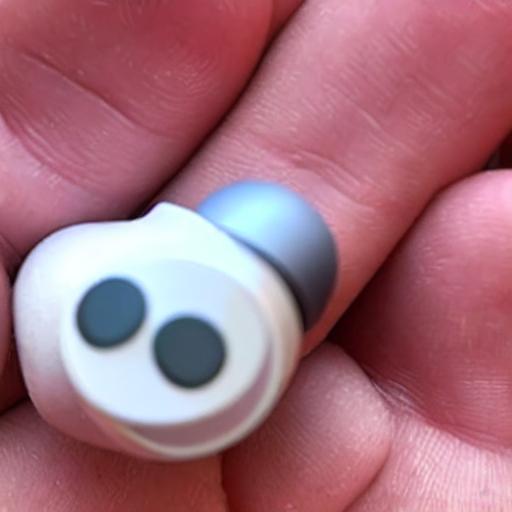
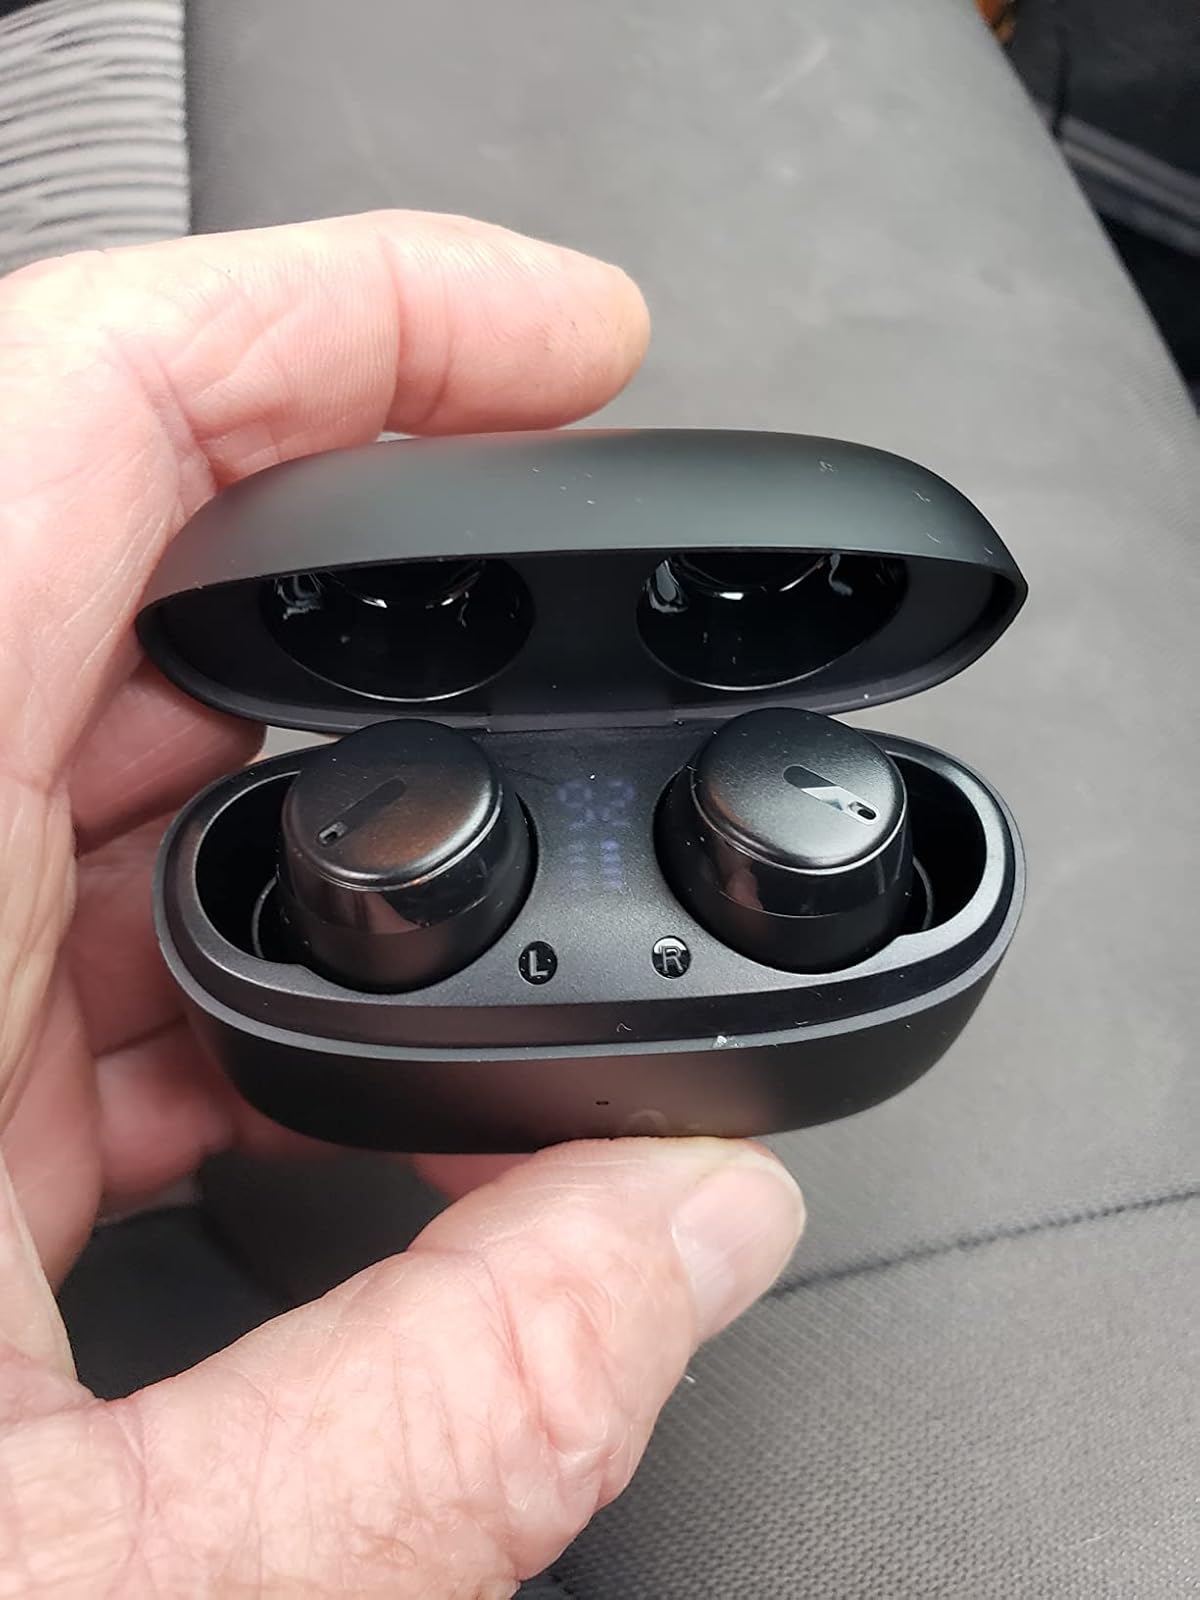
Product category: earbuds
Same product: no